Brad Felt

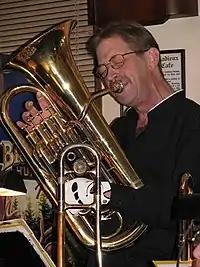
Brad Felt in performance at Cadieux Cafe, Detroit

Bradley James Felt (May 6, 1956 – October 6, 2011) was an American tuba and euphonium player, composer, bandleader and educator. His work extended modern jazz traditions, using tuba and euphonium as lead and featured solo instruments.